Special Activities Center

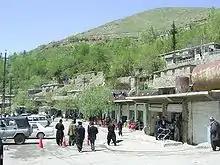
The village of Biyara and Base of Ansar al-Islam 2001–2003

SAD paramilitary teams entered Northern Iraq before the 2003 invasion. Once on the ground, they prepared the battlespace for the subsequent arrival of U.S. military forces. SAD teams then combined with U.S. Army special forces (on a team called the Northern Iraq Liaison Element or NILE). This team organized the Kurdish Peshmerga for the subsequent U.S.-led invasion. This joint team combined in Operation Viking Hammer to defeat Ansar al-Islam, an Islamist group allied to al-Qaeda, which several battle-hardened fighters from Afghanistan had joined after the fall of the Taliban, in a battle for control over the northeast of Iraq—a battle that turned out being one of the "most intense battles of Special Forces since Vietnam." This battle was for an entire territory that was completely occupied by Ansar al-Islam and was executed prior to the invasion in February 2003. If this battle had not been as successful as it was, there would have been a considerable hostile force in the rear of the U.S./secular Kurdish force in the subsequent assault on the Iraqi Army to the south. The U.S. side was represented by paramilitary operations officers from SAD/SOG and the Army's 10th Special Forces Group (10th SFG). 10th SFG soldiers were awarded three Silver Stars and six Bronze Stars with V for valor for this battle alone and several paramilitary officers were awarded the Intelligence Star for valor in combat. This battle was a significant direct attack and victory on a key U.S. opponent. It resulted in the deaths of a substantial number of militants and the uncovering of a crude laboratory that had traces of poisons and information on chemical weapons at Sargat. The team found foreign identity cards, visas, and passports on the enemy bodies. They had come from a wide variety of Middle Eastern and North African countries, including Yemen, Sudan, Saudi Arabia, Qatar, Oman, Tunisia, Morocco, and Iran. Sargat was also the only facility that had traces of chemical weapons discovered in the Iraq war.